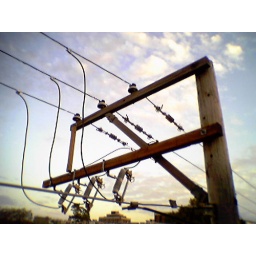
Electricity pole by Montrose brown line stop